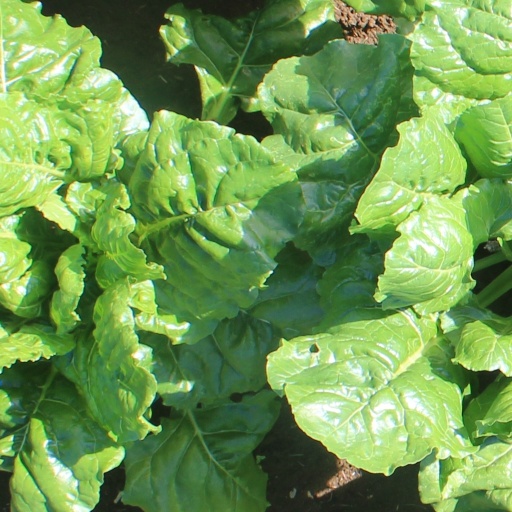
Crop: sugar beet